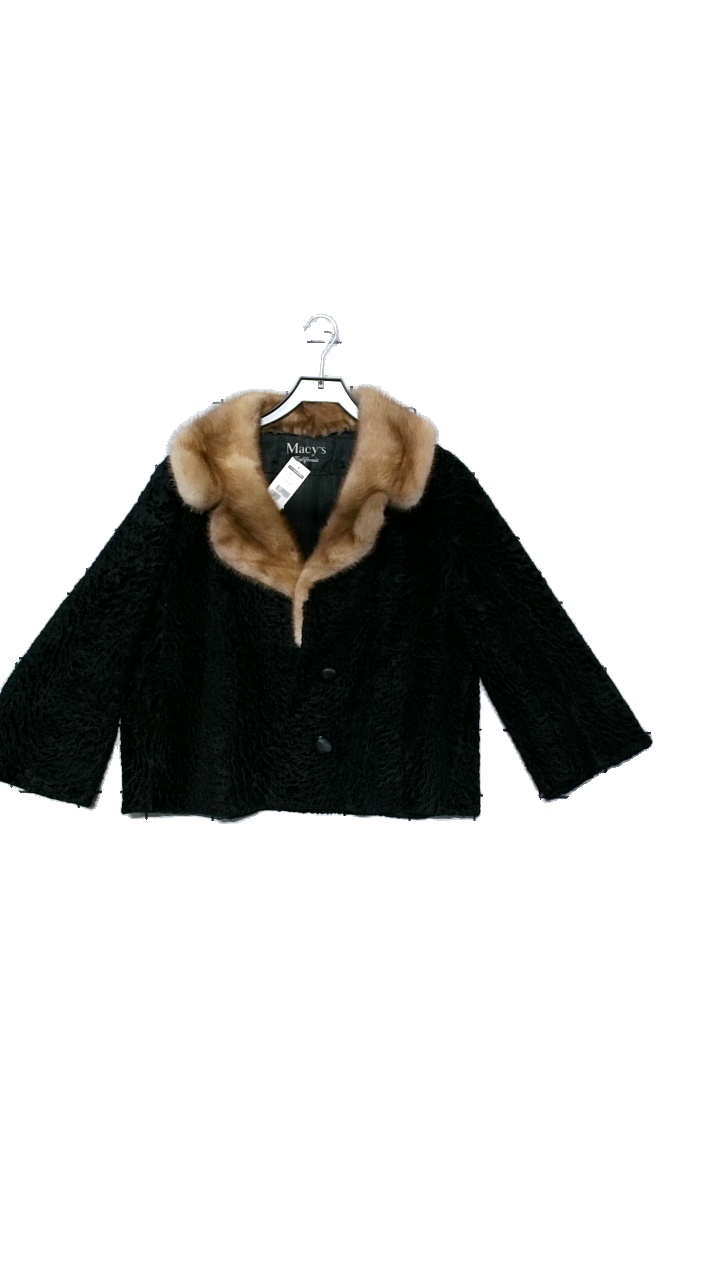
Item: Jacket (Ladies)
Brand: Macy's
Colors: Black, Beige
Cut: Regular
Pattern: Other
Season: All
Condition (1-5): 4
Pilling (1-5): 5
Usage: Reuse
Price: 150-250